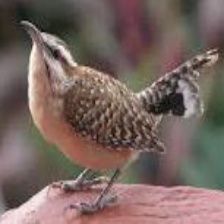
Species: FASCIATED WREN
Scientific name: CAMPYLORHYNCHUS FASCIATUS